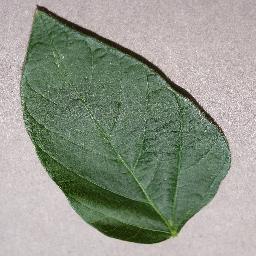
Label: Soybean___healthy